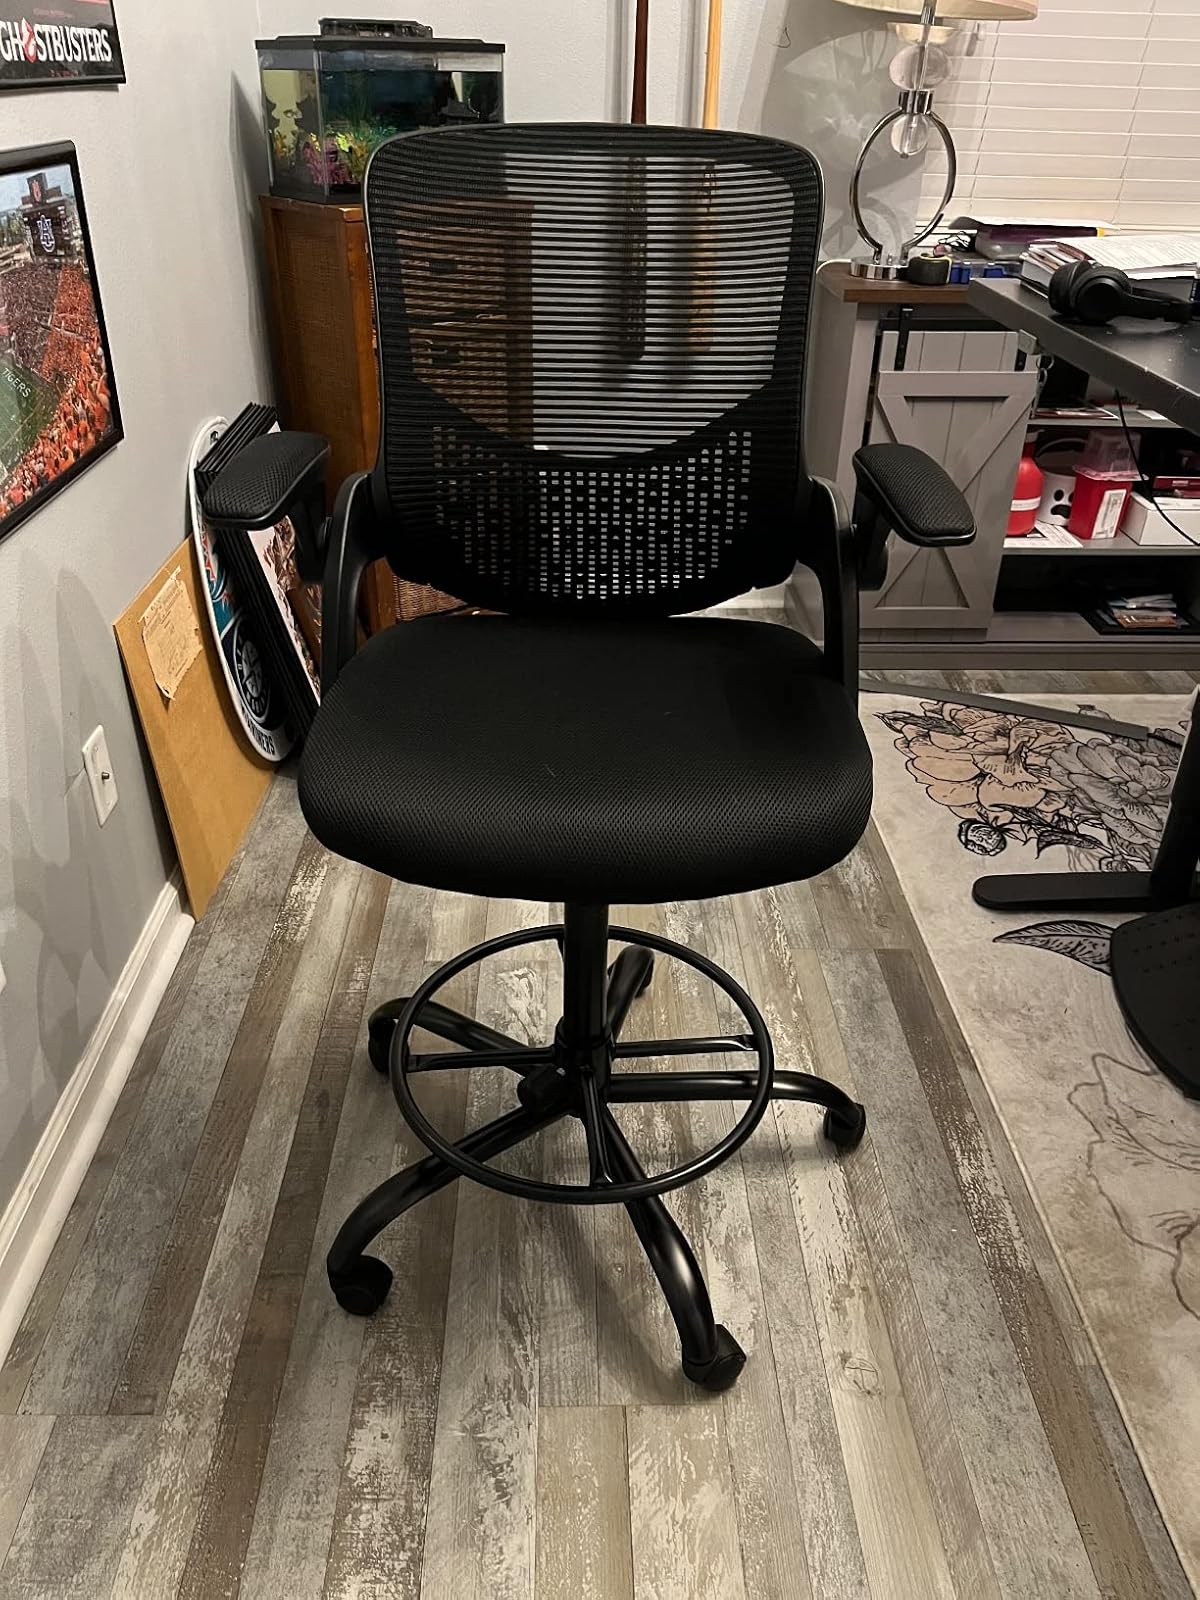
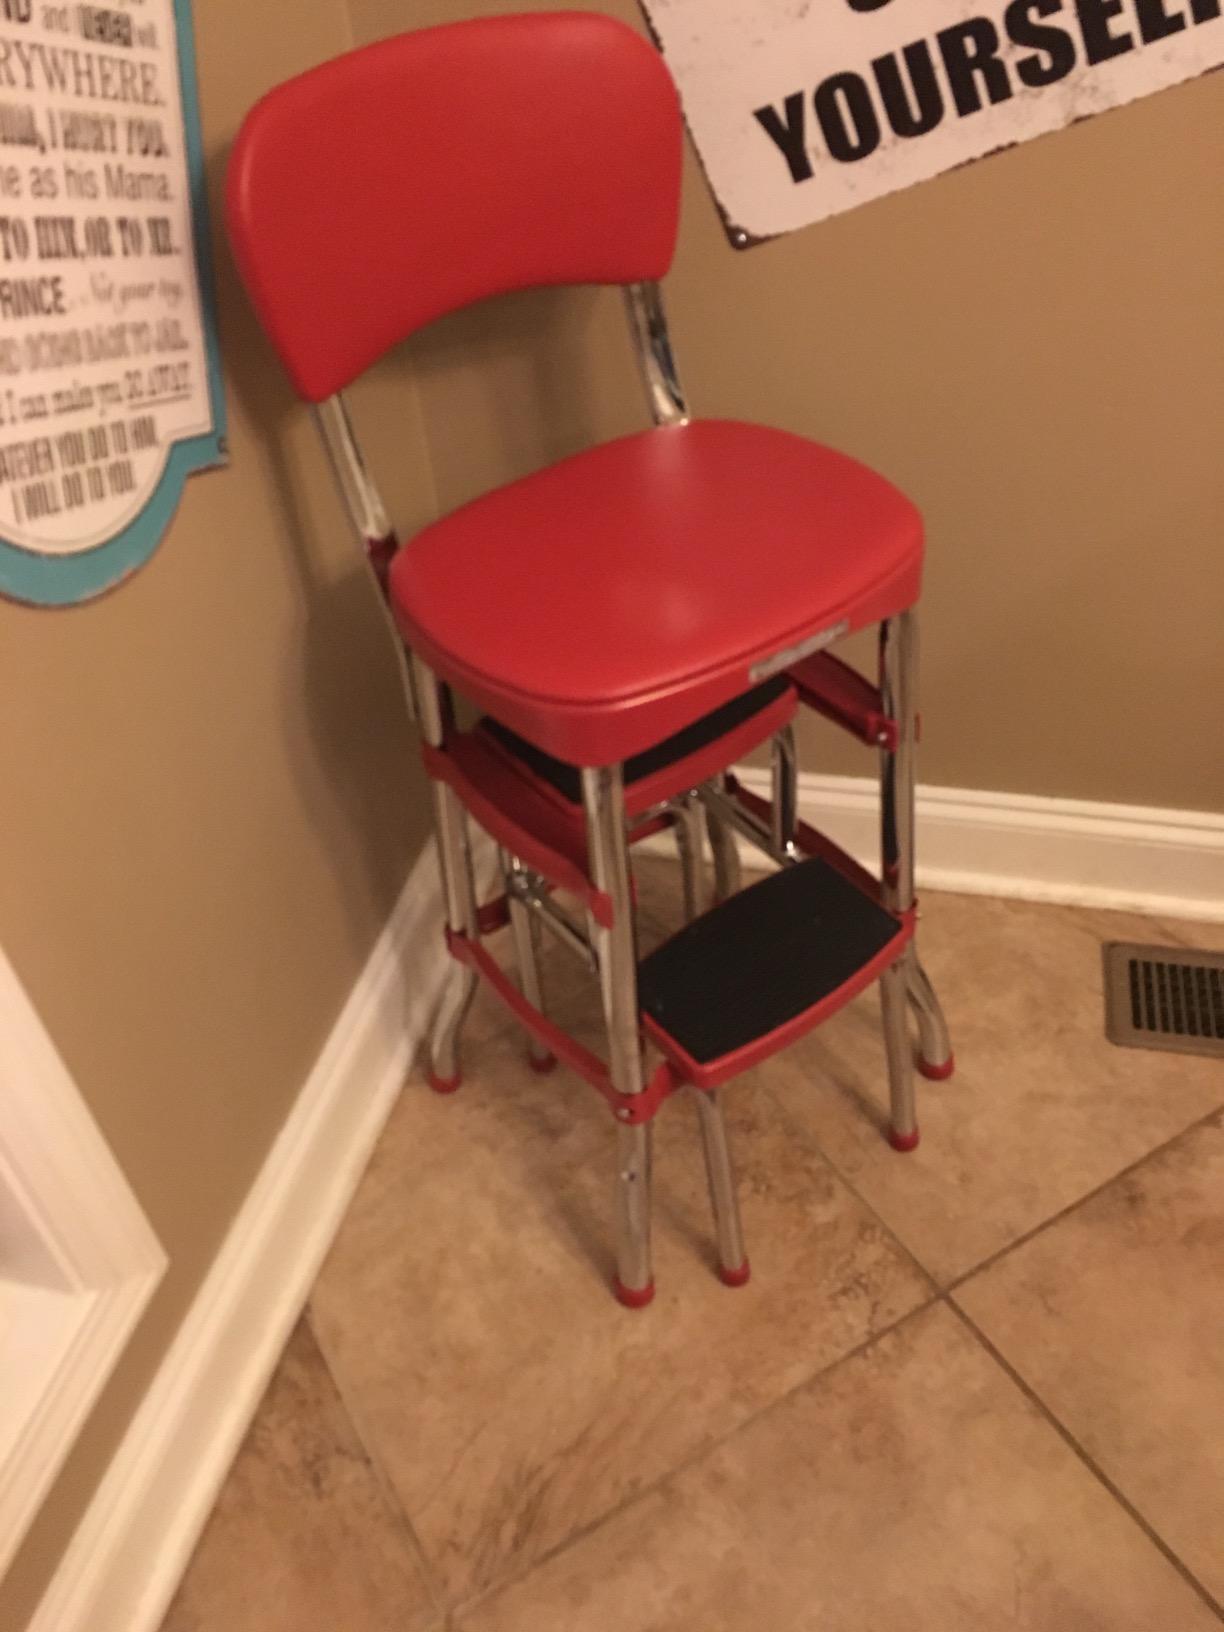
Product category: items_chair
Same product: no